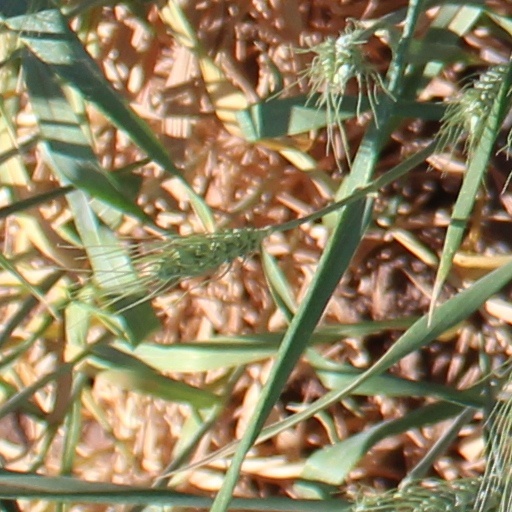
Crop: wheat